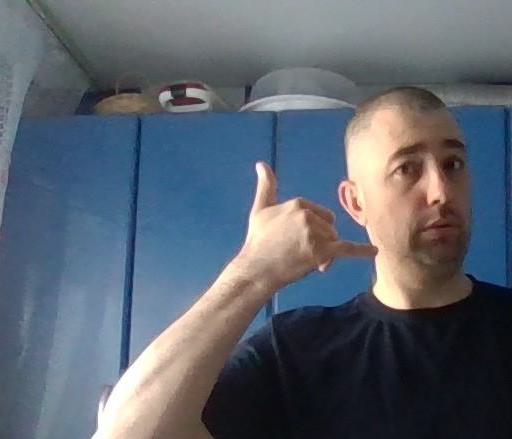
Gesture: call